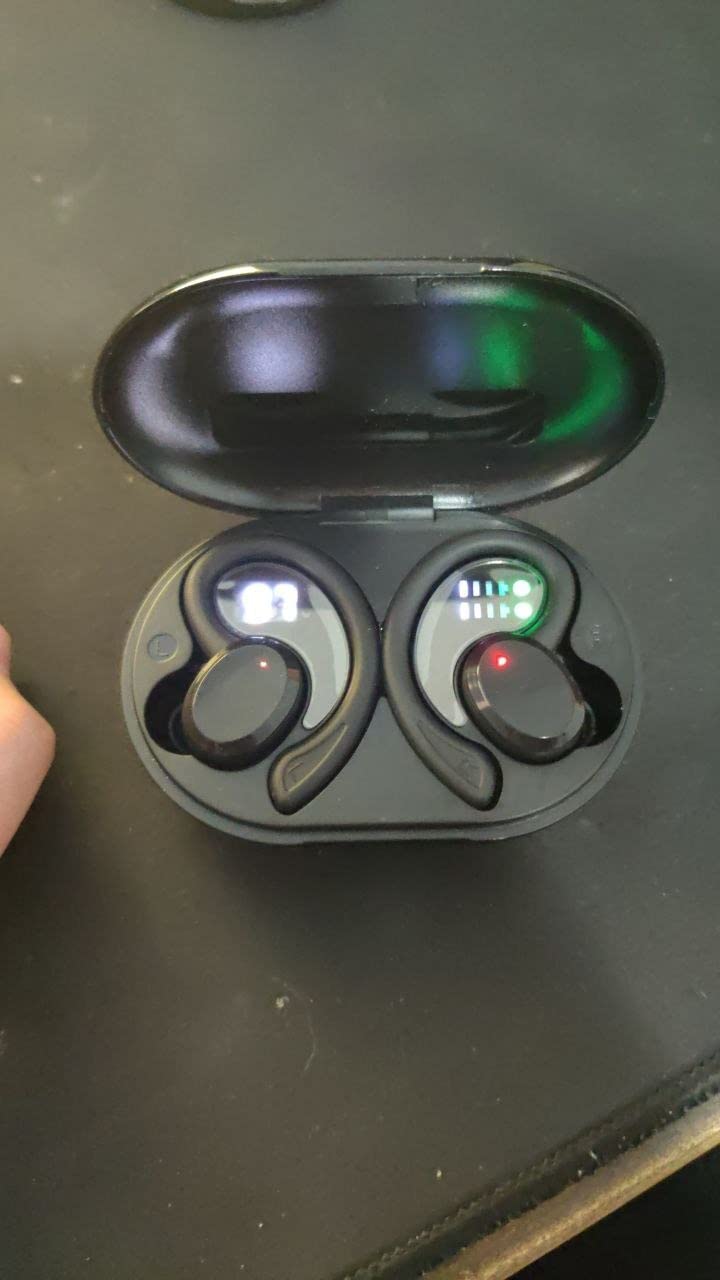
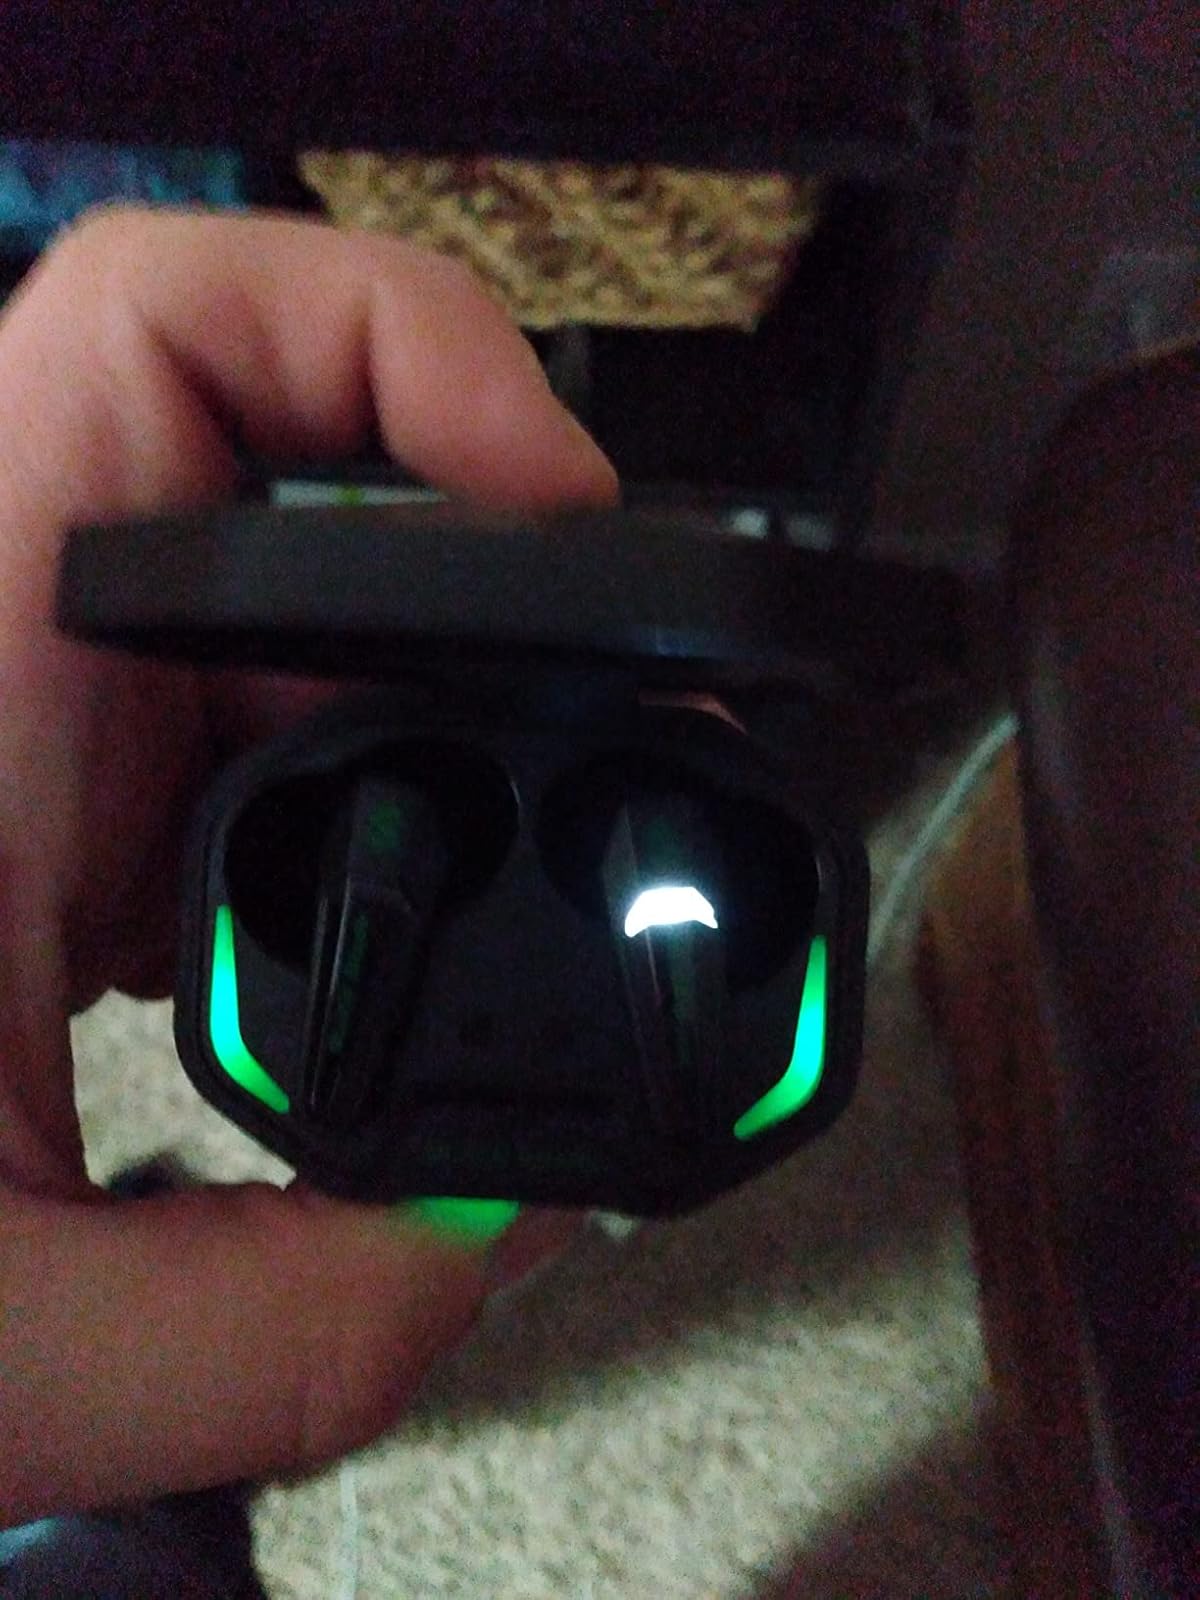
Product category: earbuds
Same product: no